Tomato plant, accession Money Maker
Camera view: bottom (45 deg); turntable rotation: 150 degrees
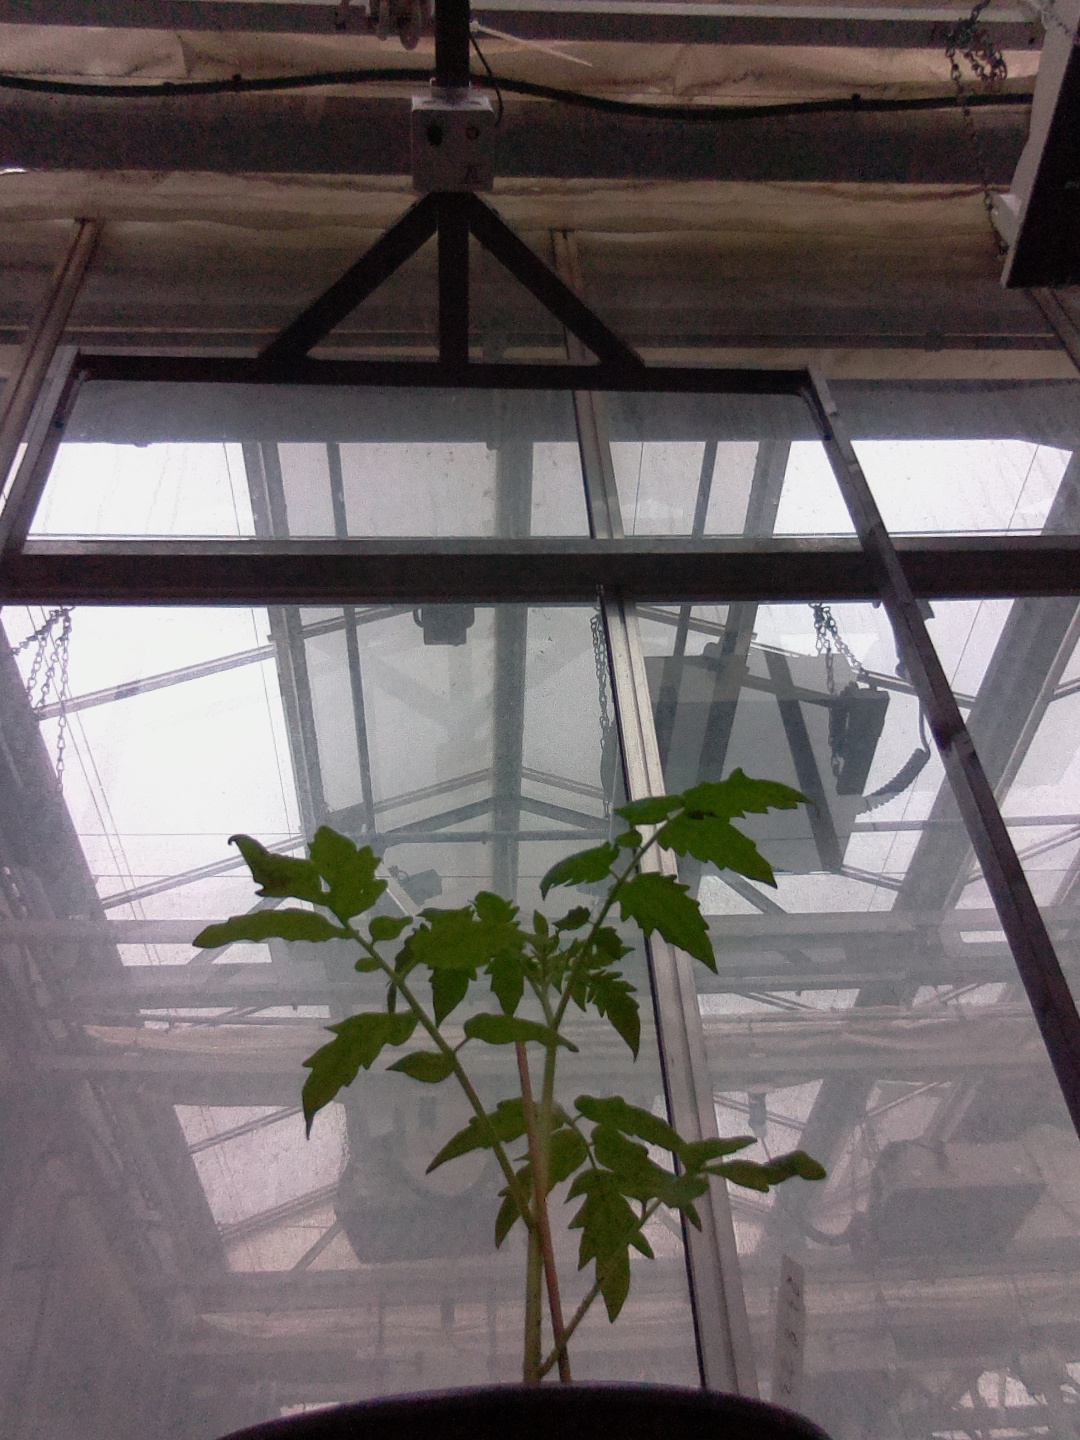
BBCH growth stage 13: 6 of true leaves visible